1933 Outer Banks hurricane

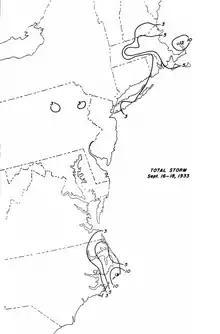
Precipitation map associated with the hurricane in the eastern United States

While the hurricane was approaching the Carolinas, the Weather Bureau issued storm warnings from Jacksonville, Florida to Beaufort, North Carolina at 2100 UTC on September 14. Six hours later, these were extended northward to Virginia Capes. By 1530 UTC on September 15, forecasters predicted that the hurricane would hit North Carolina in 12 hours and ordered hurricane warnings from Wilmington, North Carolina to Cape Hatteras. At the same time, the storm warning was expanded northward to Boston, Massachusetts, and later to Eastport, Maine. The early warnings gave ample time for preparation for the storm in Norfolk, reducing damages considerably. Residents in Virginia evacuated farther inland to escape the storm.